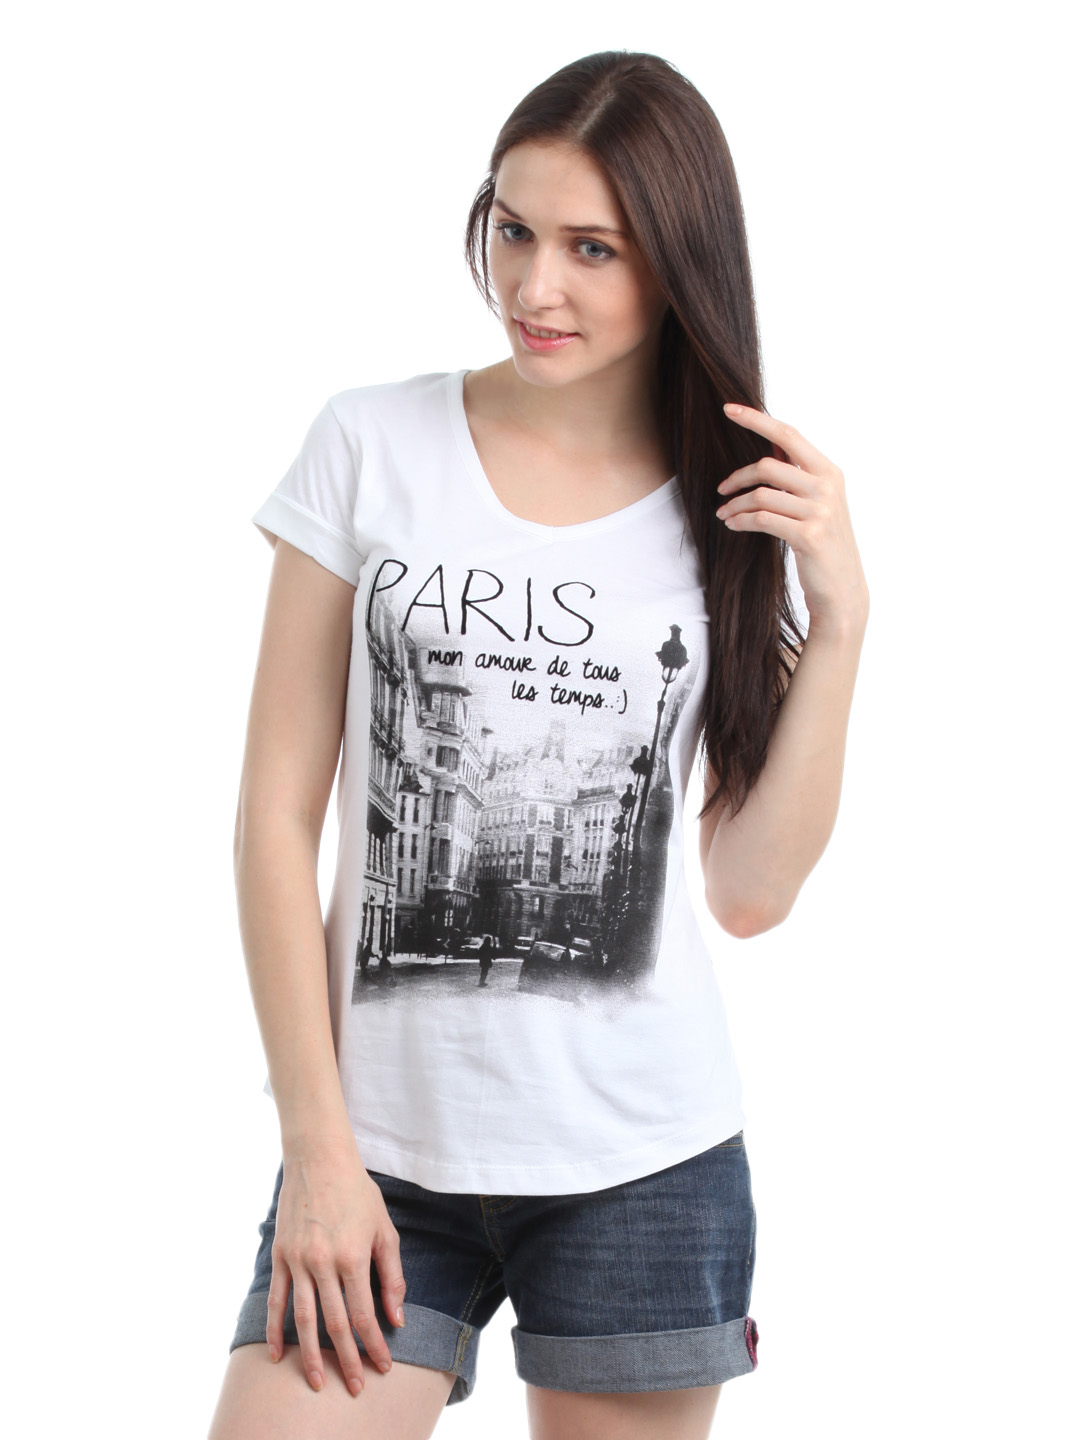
Tokyo Talkies Women White Printed T-shirt
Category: Apparel / Topwear / Tshirts
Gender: Women
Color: White
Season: Summer 2012
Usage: Casual